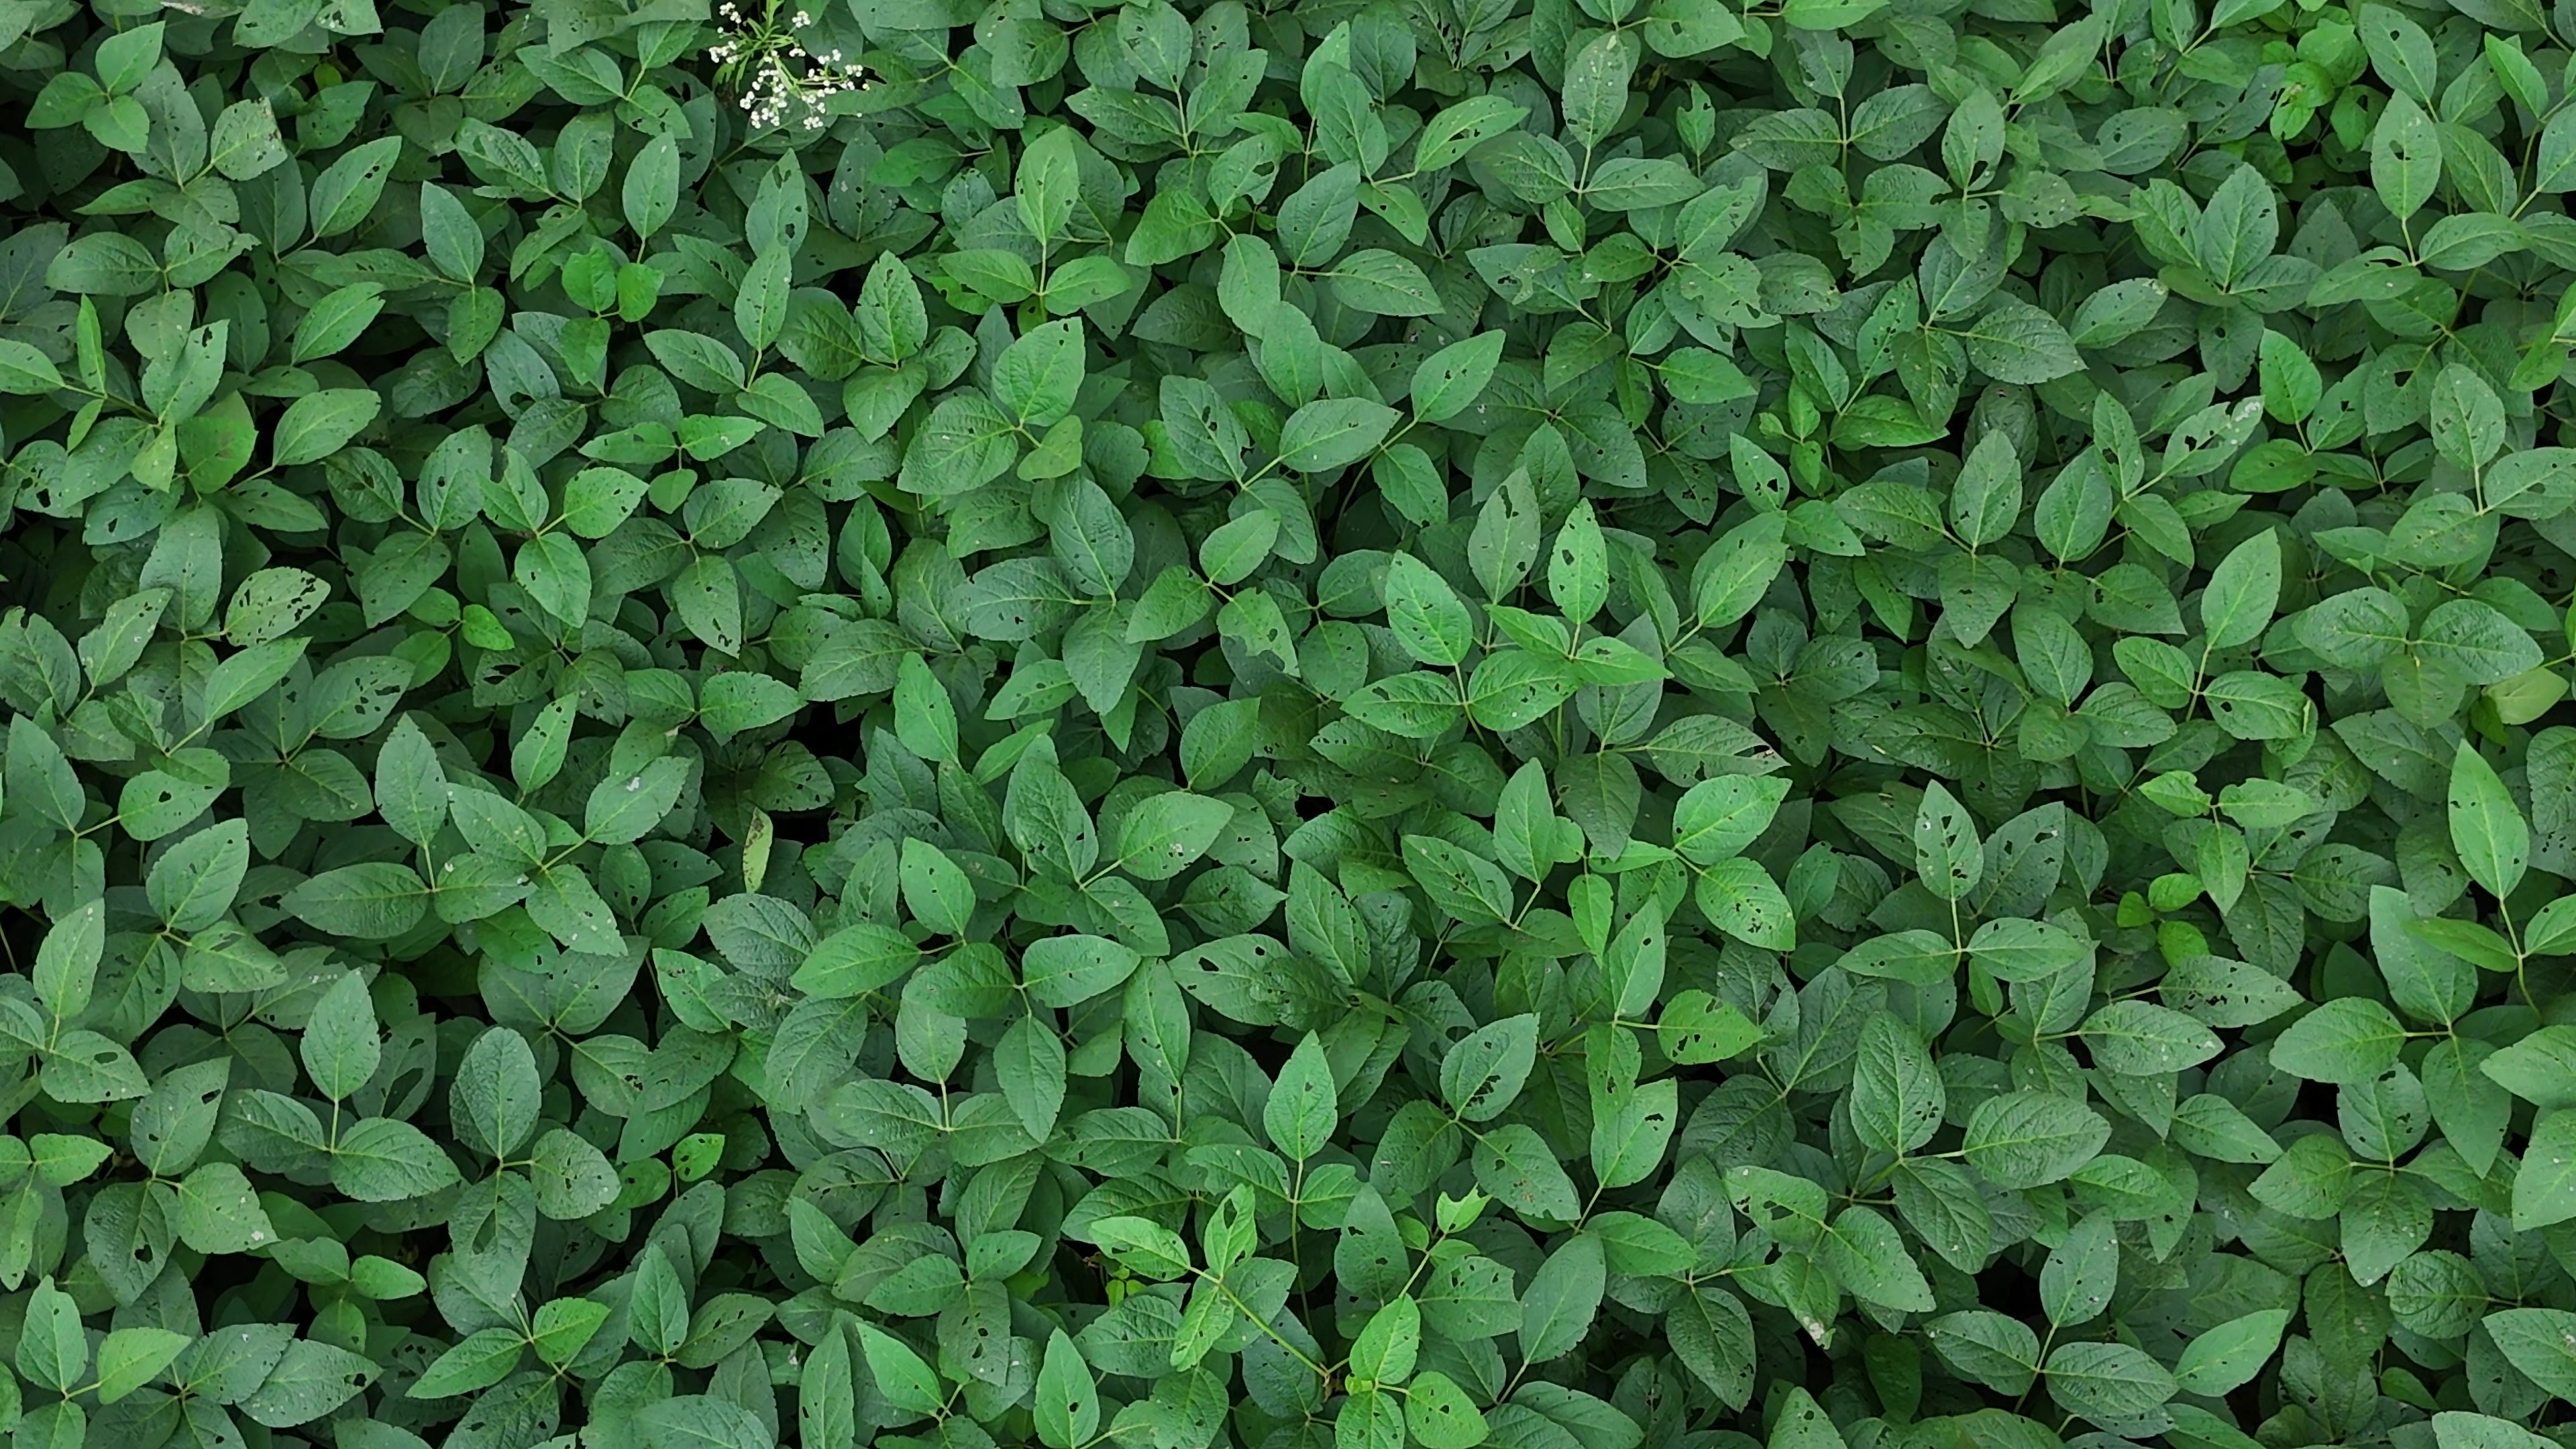
Label: Semilooper_Pest